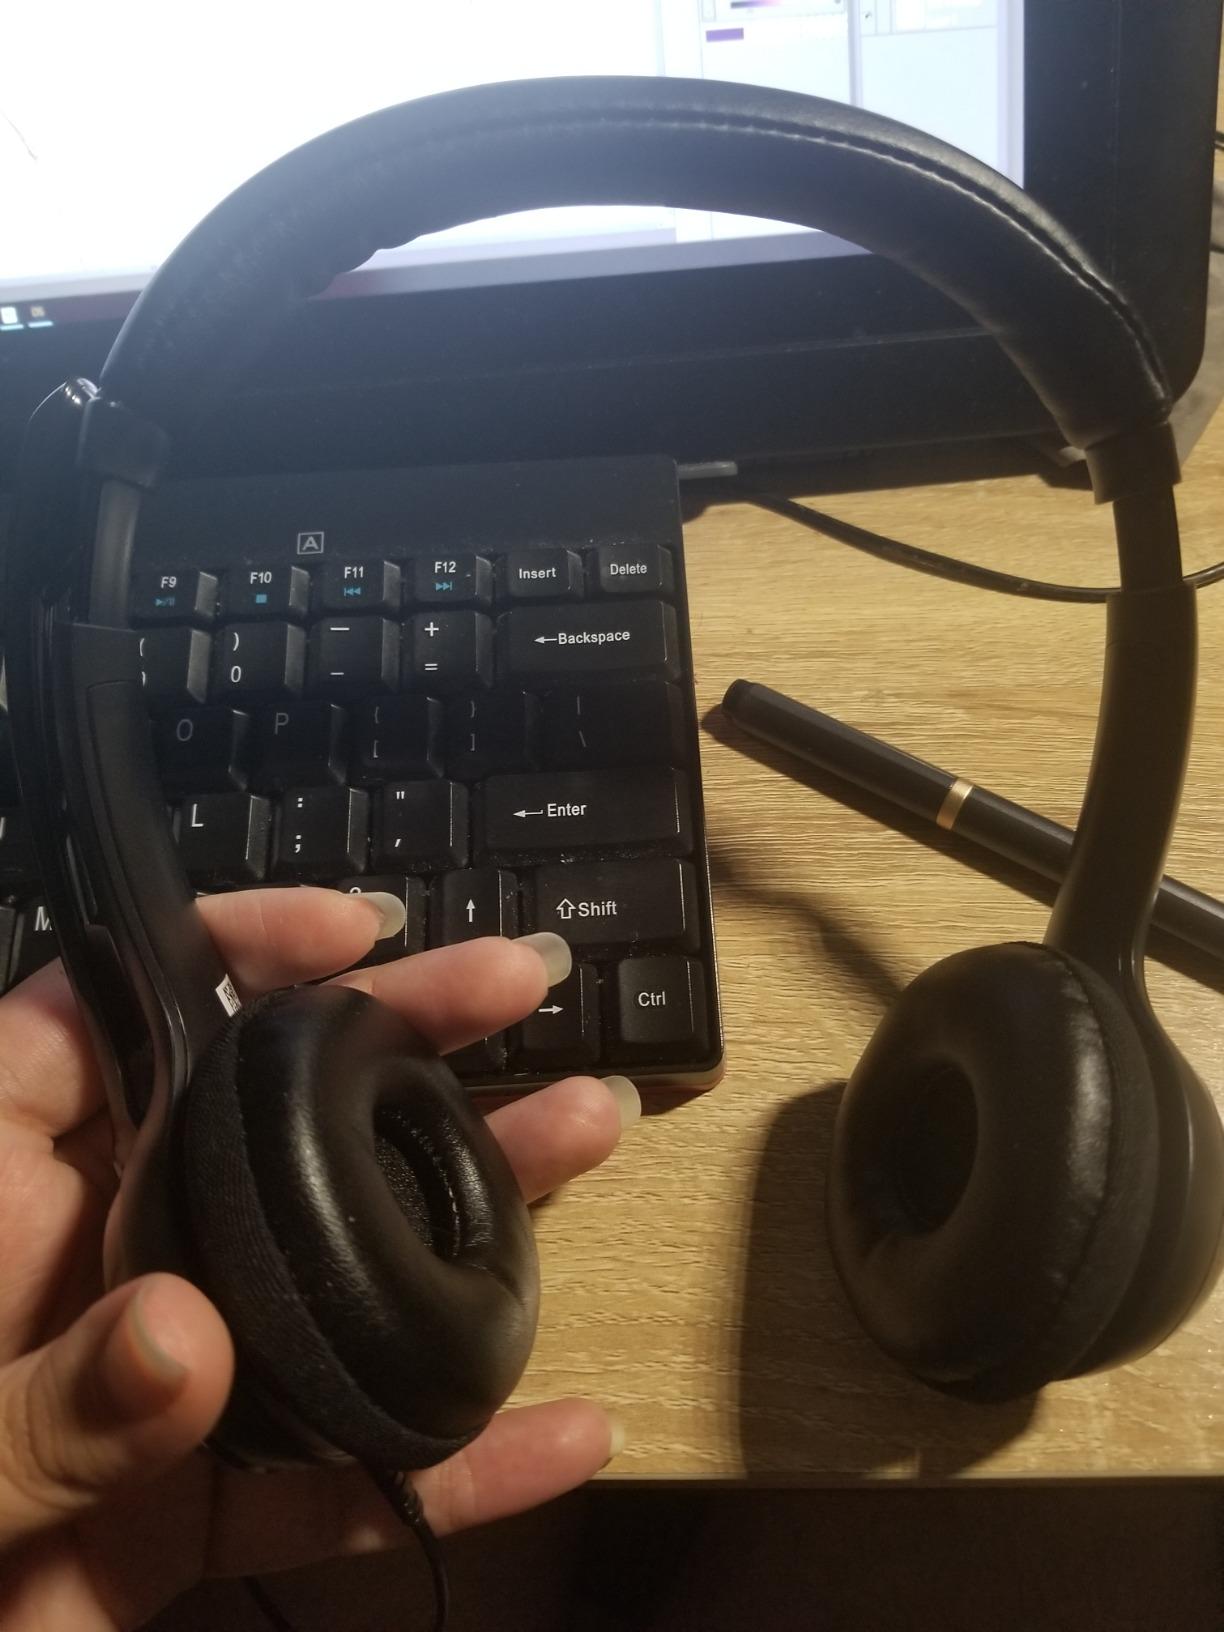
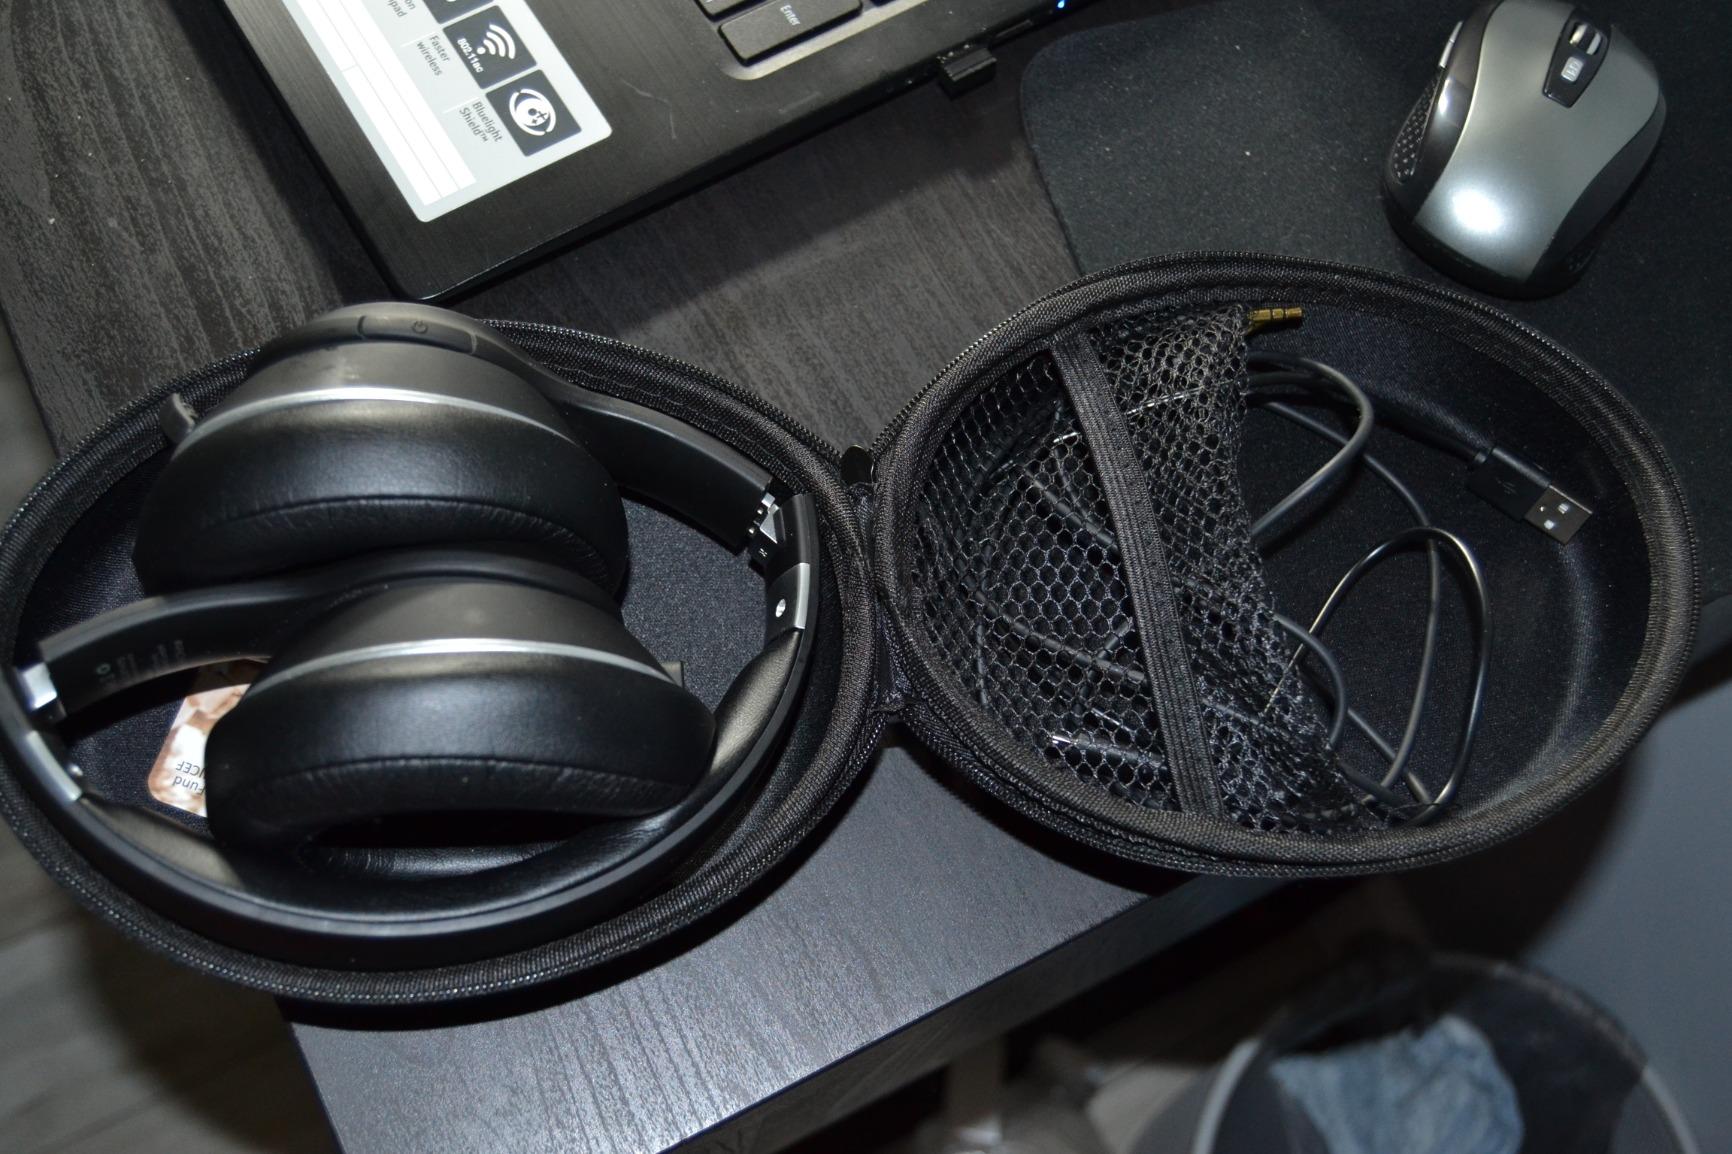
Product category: headphones
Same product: no